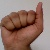
The image shows a hand gesture representing the letter 'A' in Indian Sign Language.